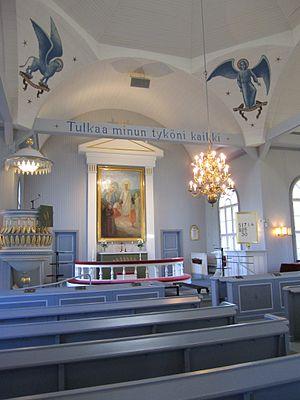
L'église de Pihtipudas est une église située à Pihtipudas en Finlande.
Pihtipudas est une municipalité du centre-ouest de la Finlande, dans la région de Finlande-Centrale.